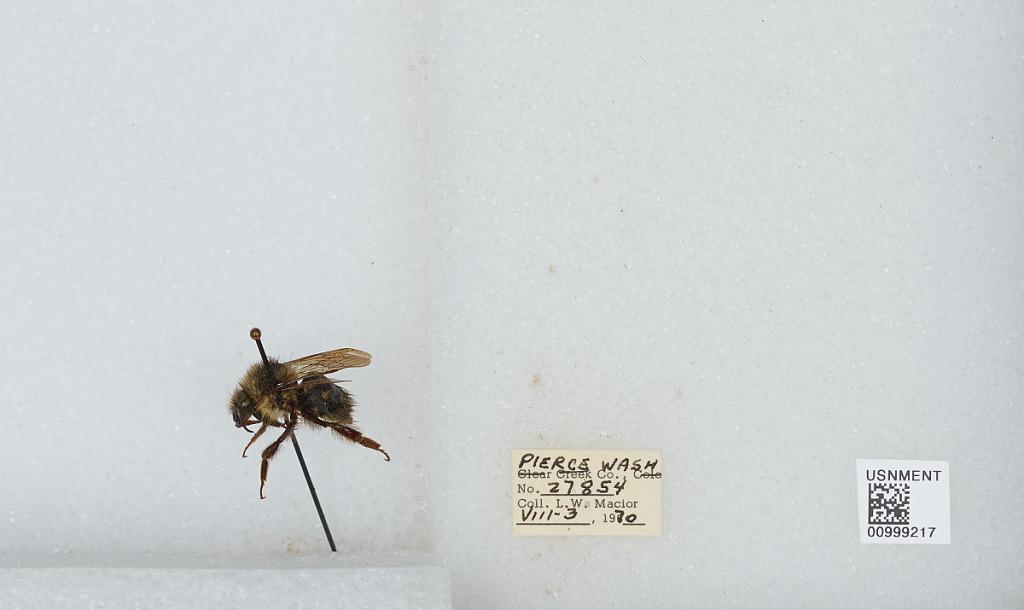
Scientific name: Bombus (Pyrobombus) melanopygus Nylander
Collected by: L. Macior
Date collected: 1970-8-3
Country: United States
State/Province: Washington
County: Pierce
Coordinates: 47.05, -122.12